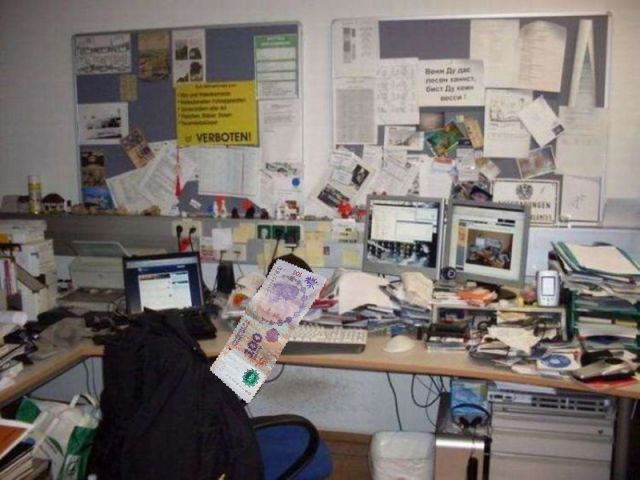
Denominación: 100